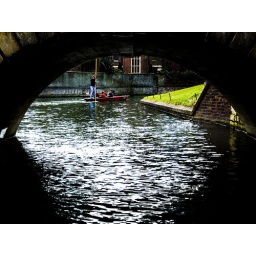
Cam river under the bridge